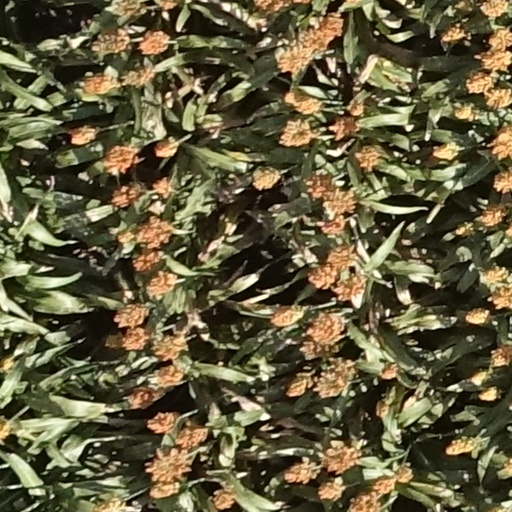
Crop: sorghum